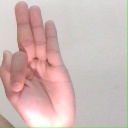
अक्षर: फ